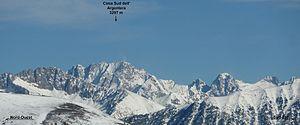
Partie du massif franco-italien du Mercantour-Argentera avec, à gauche, ses plus hautes crêtes dont celle - en Italie - de la ""Cima Sud dell' Argentera"" (3297 m) à 31 km au N-E-E de la station de Valberg (06 - FRANCE) le 1er novembre 2012 à 12h54 (heure locale d'hiver)."
Le mont Argentera est le point culminant du massif du Mercantour-Argentera, dans la province de Coni qui fait partie de la région du Piémont en Italie.